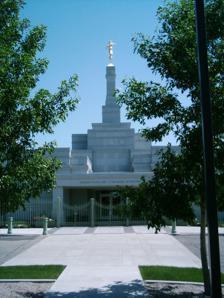
Building: Regina Saskatchewan Temple
Country: Canada
Year built: 1999
Regina Saskatchewan Temple Number 65 Dedication November 14, 1999, by Boyd K. Packer Site 1 acre (0.40 ha) Floor area 10,700 sq ft (990 m 2 ) Height 71 ft (22 m) Official website • News & images Church chronology ← Halifax Nova Scotia Temple Regina Saskatchewan Temple → Billings Montana Temple Additional information Announced August 3, 1998, by Gordon B. Hinckley Groundbreaking November 14, 1998, by Hugh W. Pinnock Open house November 5–6, 1999 Designed by Roger B. Mitchell and Church A&E Services Location Regina, Saskatchewan , Canada Geographic coordinates 50°25′15.53159″N 104°32′30.04799″W / 50.4209809972°N 104.5416799972°W / 50.4209809972; -104.5416799972 Exterior finish Light gray granite Temple design Classic modern, single-spire design Baptistries 1 Ordinance rooms 2 (two-stage progressive) Sealing rooms 2 ( edit ) The Regina Saskatchewan Temple is the 65th operating temple of the Church of Jesus Christ of Latter-day Saints (LDS Church). It is located in East Regina on Wascana Creek close to the University of Regina but well away from the downtown business district in Regina, Saskatchewan , Canada. History The Regina Saskatchewan Temple around October 2017. On November 14, 1998, Hugh W. Pinnock broke ground on Canada's third temple. Because of issues with transportation, LDS Church president Gordon B. Hinckley 's dedication of the Halifax Nova Scotia Temple was delayed a day. Hinckley decided to go ahead with the dedication of the Halifax temple and apostle Boyd K. Packer was sent to dedicate the Regina temple. It was the first time two temples were dedicated the same day, and the first time since the dedication of the Manti Utah Temple in 1888 by Lorenzo Snow that a temple had been dedicated by a person who was not a member of the church's First Presidency . Because of a truckers' strike, materials had not arrived until a few days before. Crews worked around the clock to finish the light grey granite facing, completing the exterior the night before the dedication. The temple was dedicated on November 14, 1999, and it has a total of 10,700 square feet (990 m 2 ), two ordinance rooms, and two sealing rooms. Sidney C Paulson, from Holladay, Utah died unexpectedly on October 12, 2018, while serving as president of the Regina Saskatchewan Temple. In 2020, the Regina Saskatchewan Temple was closed in response to the coronavirus pandemic . See also LDS Church portal Vancouver Victoria Winnipeg Halifax Toronto Montreal Regina Temples in Canada ( edit ) Alberta Temples Calgary Cardston Edmonton Lethbridge Vancouver Temples in Alberta ( edit ) = Operating = Under construction = Announced = Temporarily Closed ( edit ) List of temples of The Church of Jesus Christ of Latter-day Saints List of temples of The Church of Jesus Christ of Latter-day Saints by geographic region Comparison of temples of The Church of Jesus Christ of Latter-day Saints Temple architecture (Latter-day Saints) The Church of Jesus Christ of Latter-day Saints in Canada Additional reading Kruckenberg, Janet (November 20, 1999), "Regina prairie, now a place of fulfilled dreams" , Church News Kruckenberg, Janet (November 13, 1999), "Halifax, Regina prepare for dedications of two temples on two consecutive days" , Church News Lloyd, R. Scott (November 21, 1998), "Ground broken for temple on Canada's plains" , Church News References